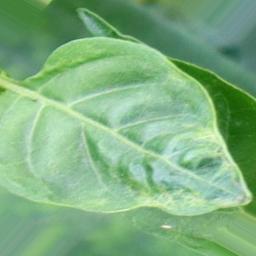
Label: mites_and_trips